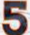
Number: 5